List of Olympic venues in artistic swimming

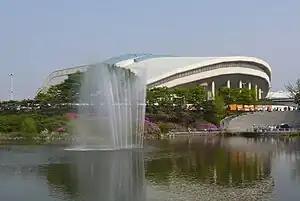
Jamsil Indoor Swimming Pool hosted the synchronized swimming competitions for the 1988 Summer Olympics in Seoul.

For the Summer Olympics, there have been fourteen venues that have been or will be used for artistic swimming, formerly known as synchronised swimming prior to 2016. All of the venues used for this sport are also used for swimming (with the exception of 2024, 2028, and 2032).